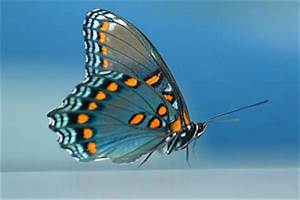
Label: butterfly